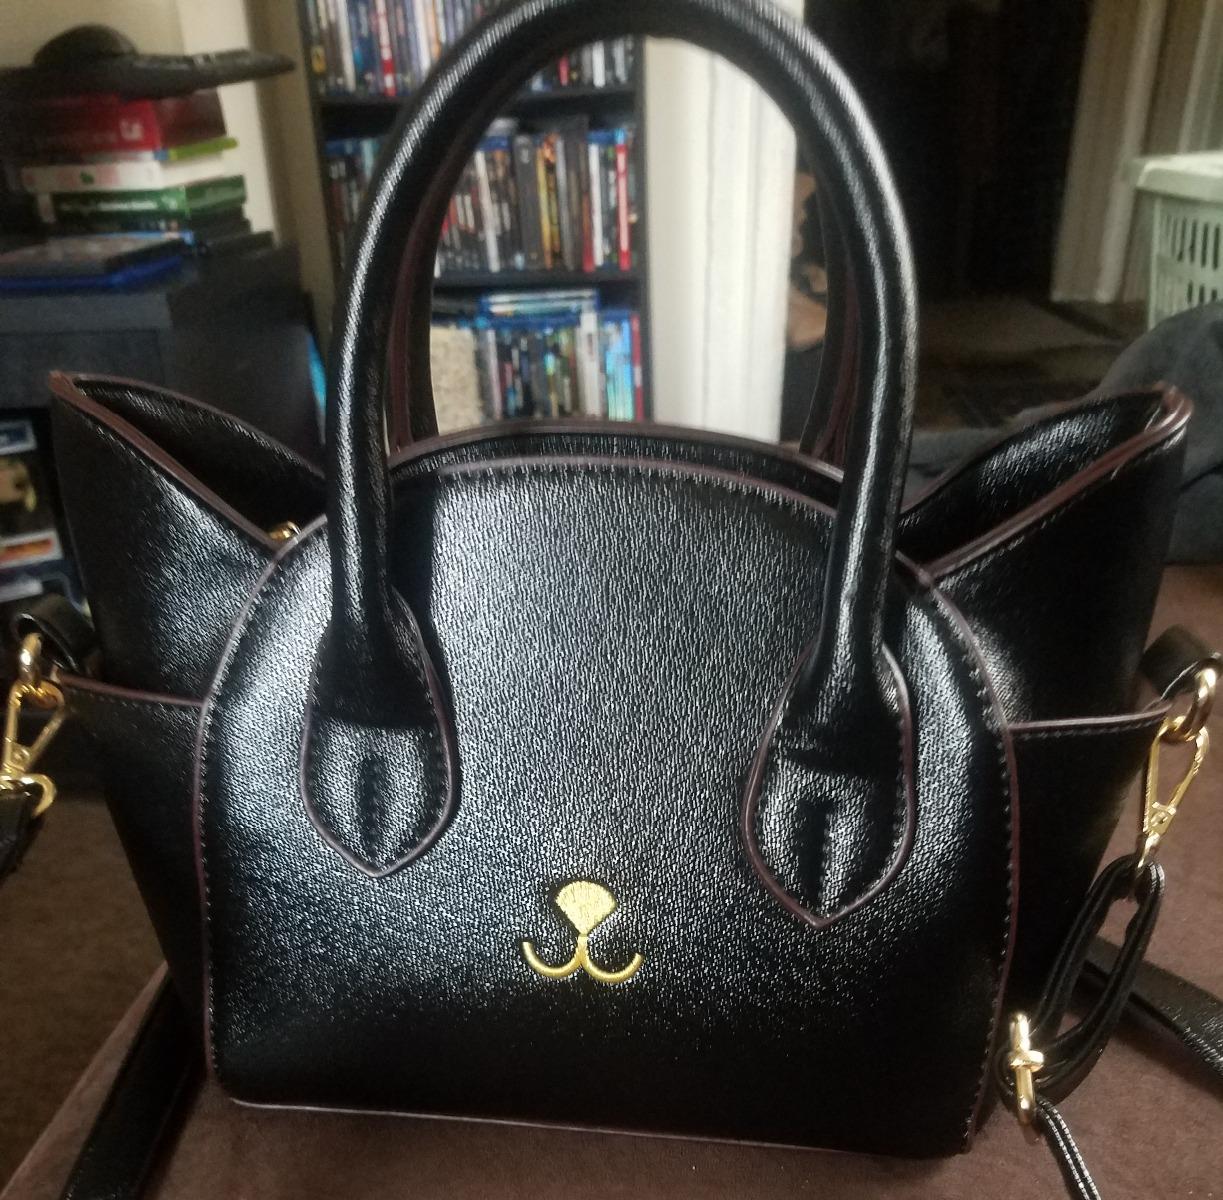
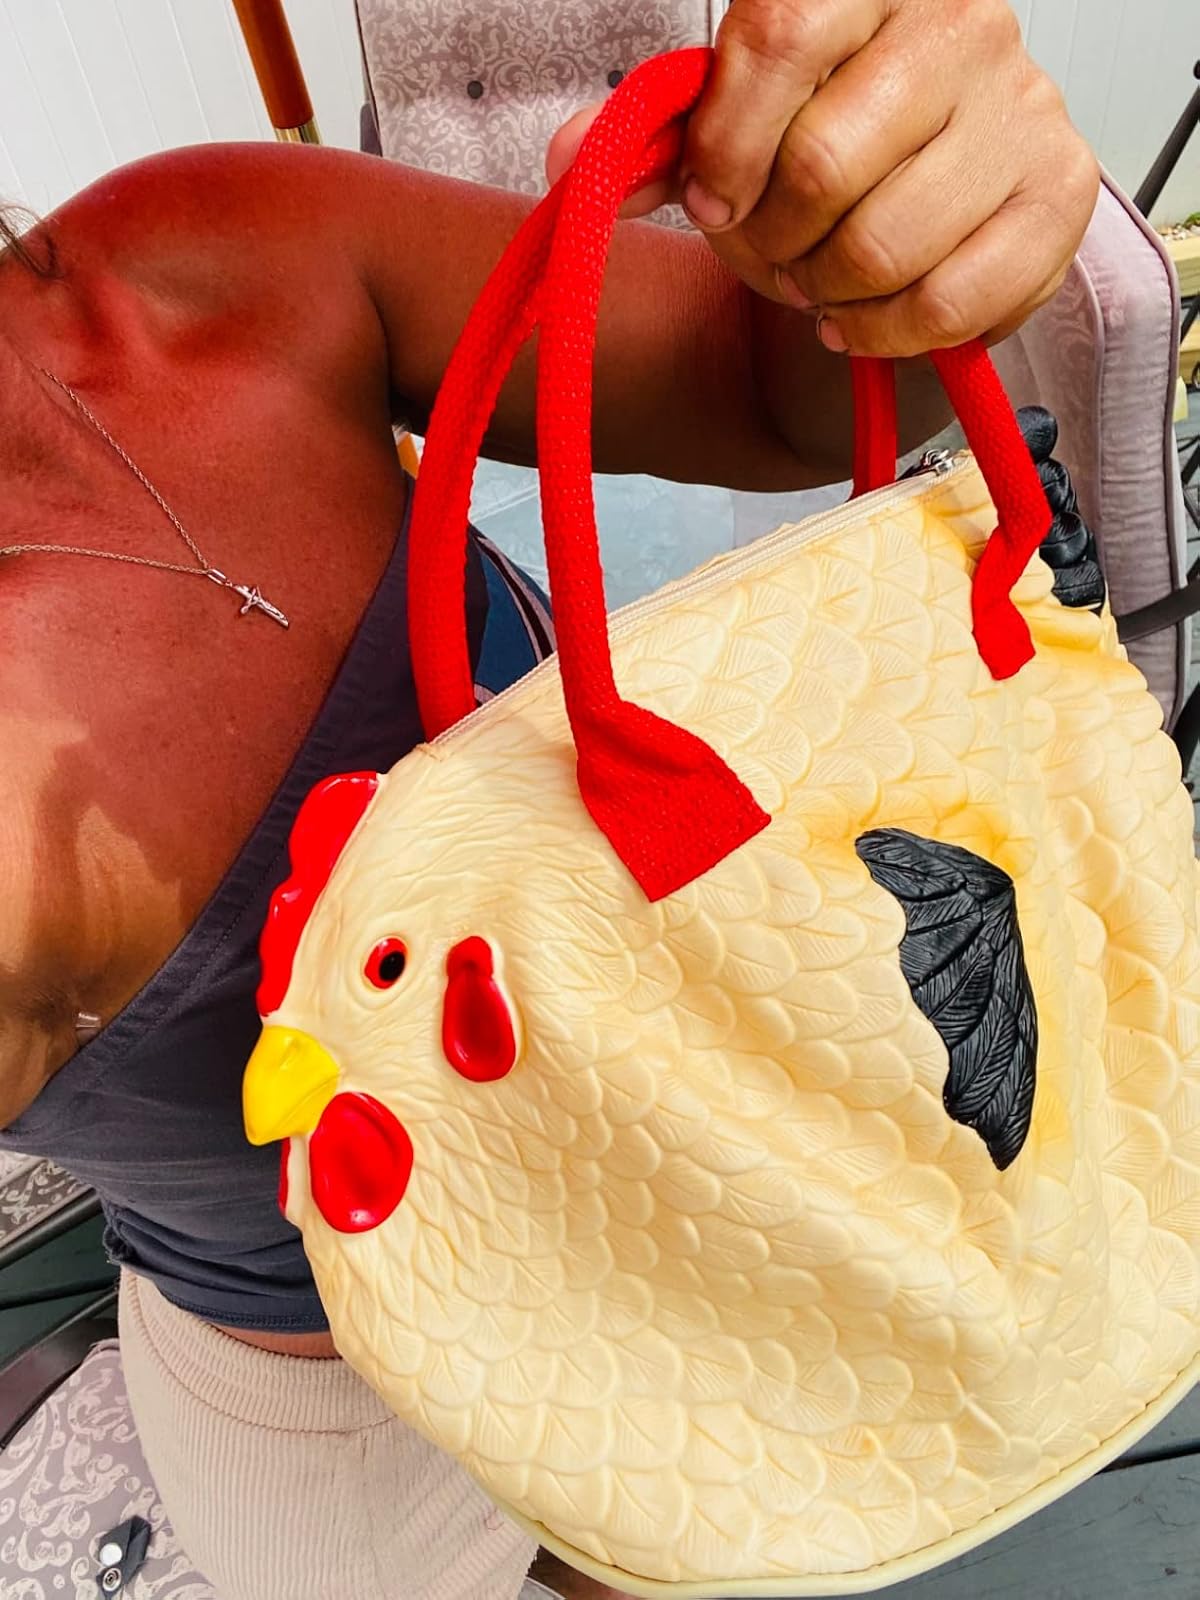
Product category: accessories_handbag
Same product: no